Bakuryū Sentai Abaranger

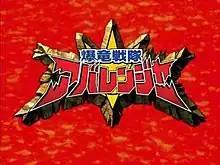
The title card

is a Japanese Tokusatsu television show and Toei's twenty-seventh production of the "Super Sentai" metaseries. After Toei filed a trademark for the series on 17 October 2002, it aired from 16 February 2003, to 8 February 2004, replacing "Ninpuu Sentai Hurricaneger", and was replaced by "Tokusou Sentai Dekaranger". The program was part of TV Asahi's 2003 Super Hero Time block with "Kamen Rider 555". The series is based on dinosaurs and explosions. Its action footage, and episode 10 in its entirety, was used in "Power Rangers Dino Thunder".